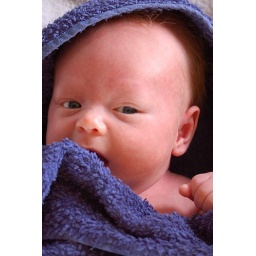
Four week old Jakob, after a quick bath in the kitchen sink.